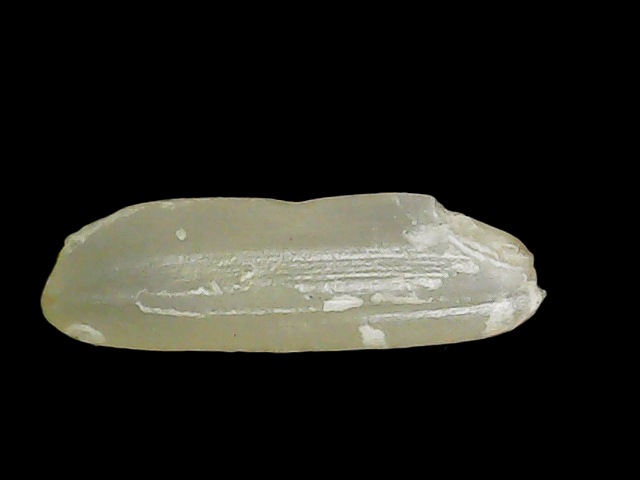
Rice variety: Binadhan11